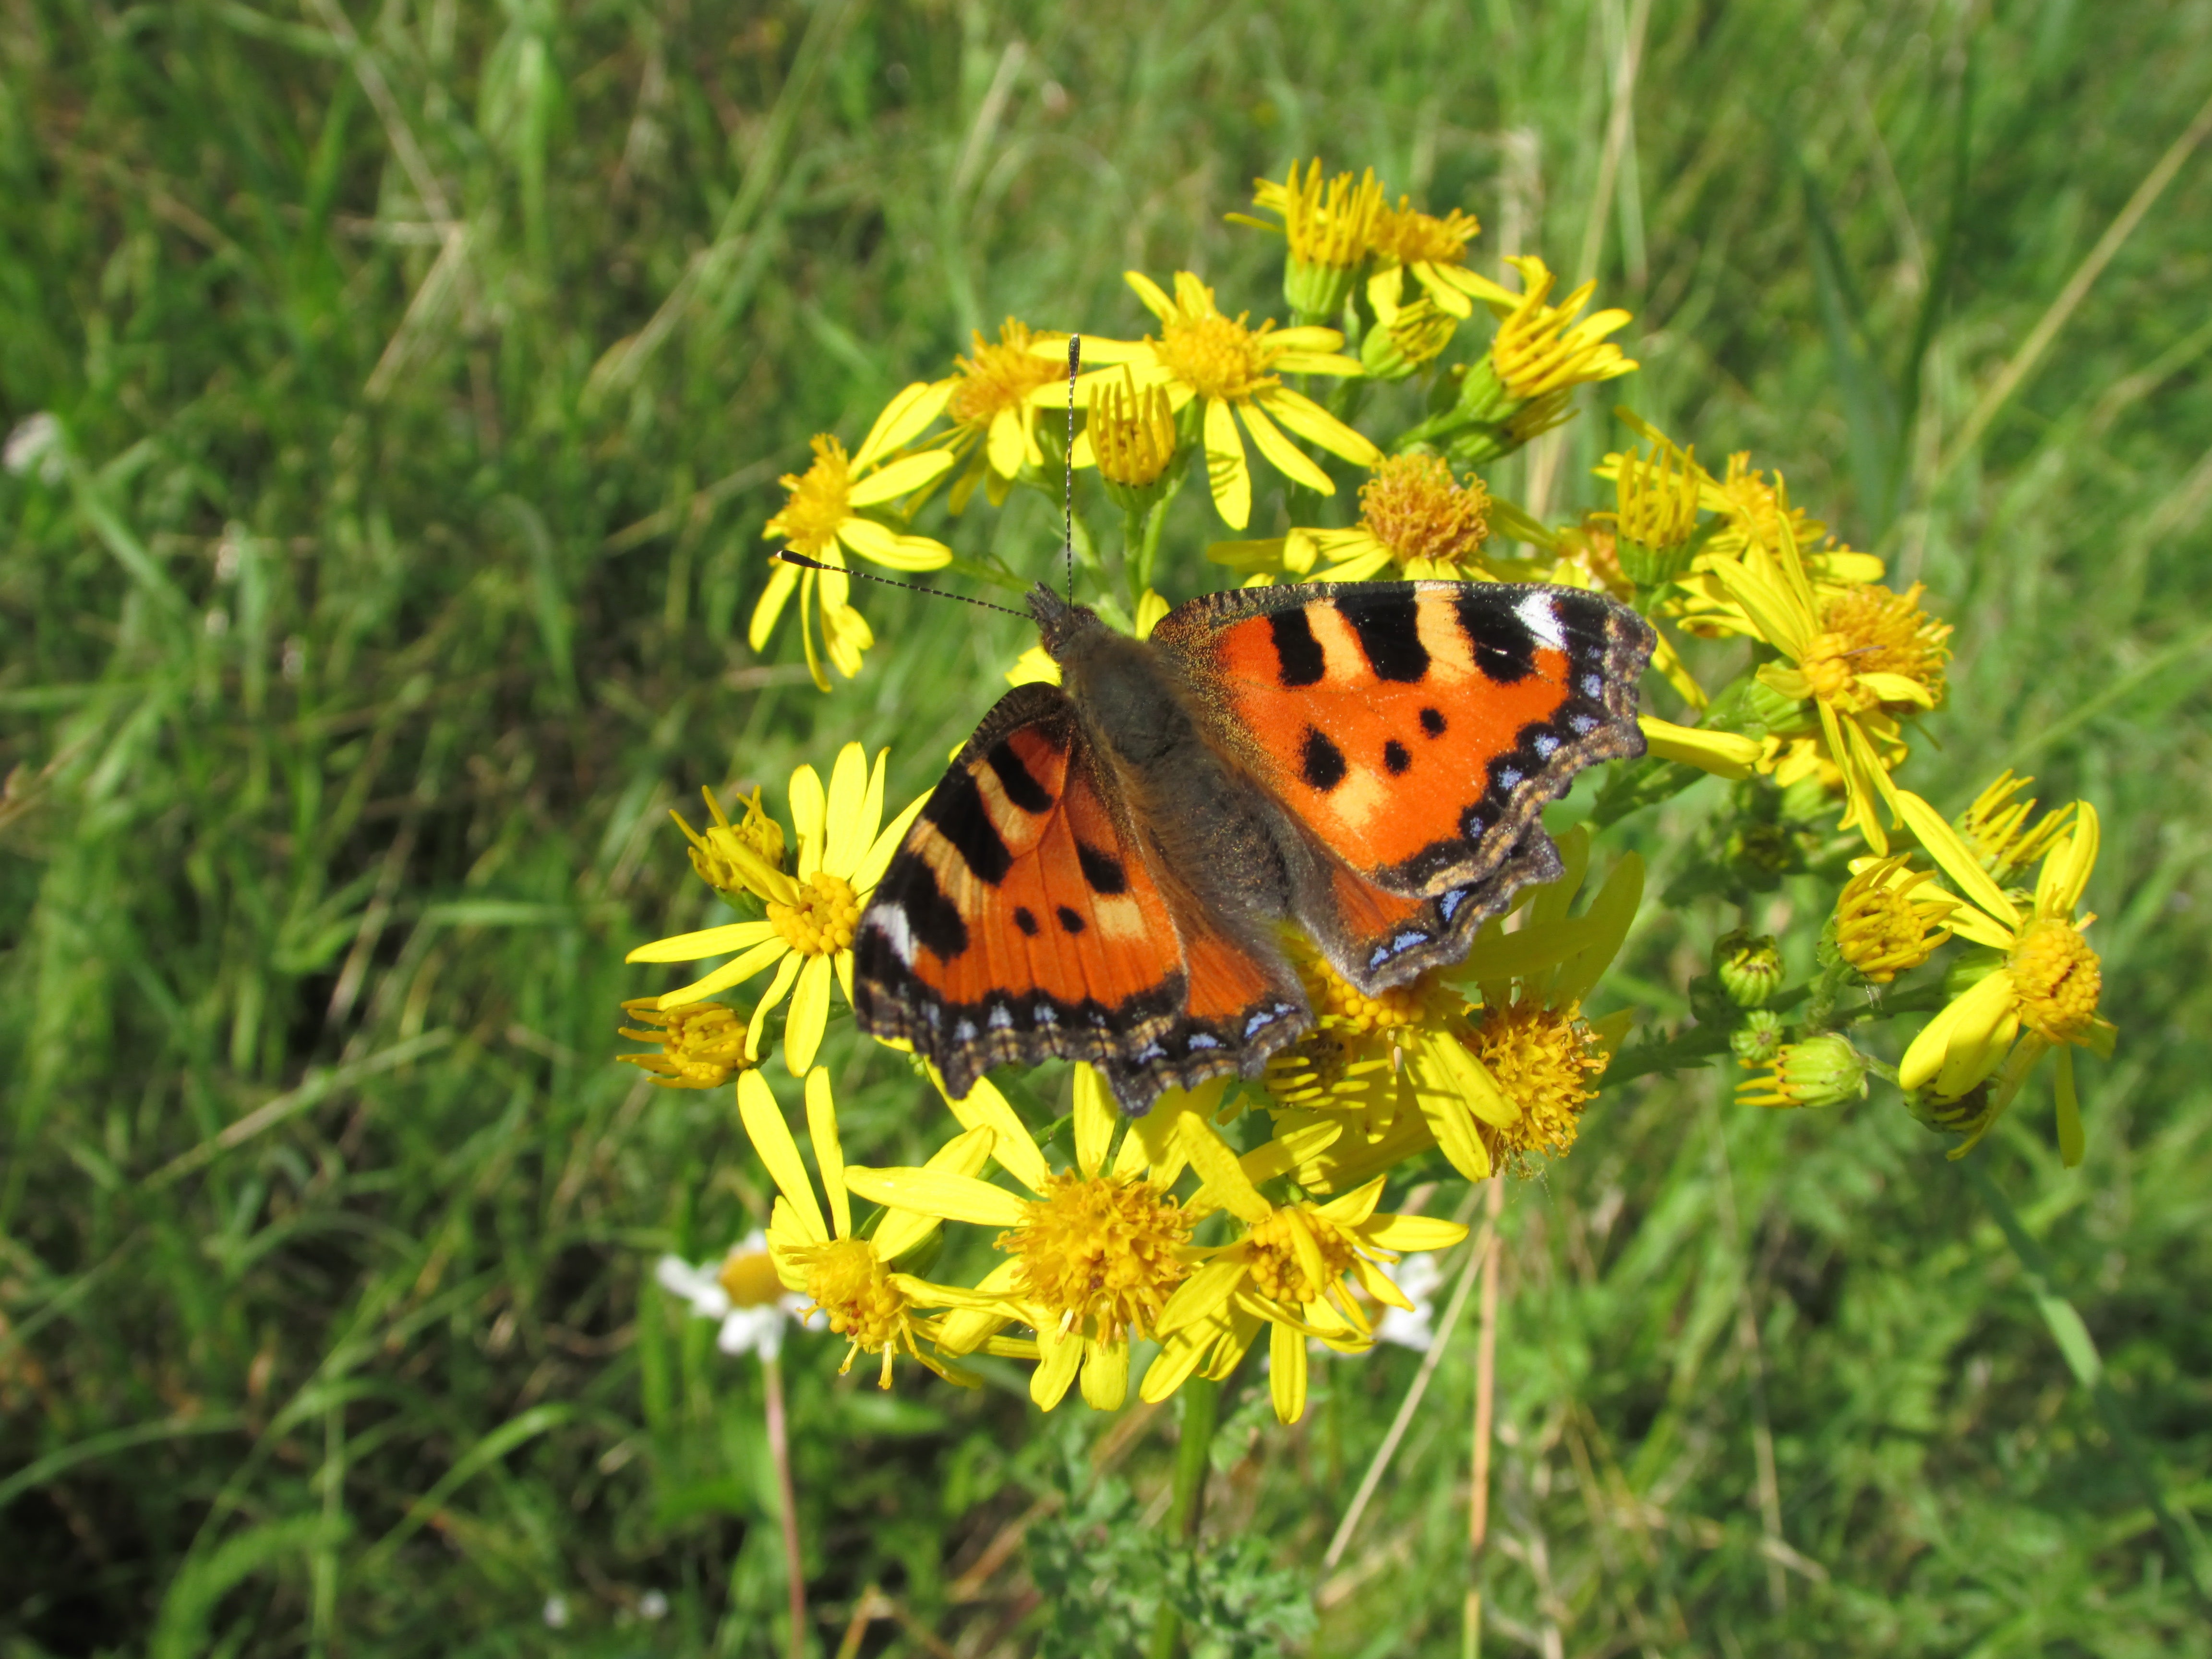
blossom, plant, meadow, prairie, flower, bloom, insect, botany, butterfly, yellow, flora, fauna, invertebrate, wildflower, monarch butterfly, animals, nectar, macro photography, pollinator, little fox, land plant, moths and butterflies, colias